Montferrat

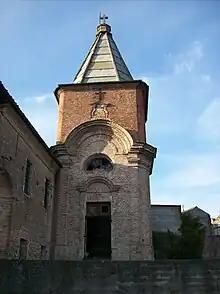
Chapel of Guazzolo (Castelletto Merli, Alessandria), an example of Piedmontese Baroque by Magnocavallo

The traditional cuisine of Montferrat, in addition to the award-winning wines, includes a wide variety of foods ranging from meat, fish, vegetables, and cheeses. Typical Monferrato dishes, which have now achieved a reputation not only nationally but also internationally include, among the first courses, agnolotti "al plin" (literally "pinched"), "Tajarin" (noodles for rich eggs seasoned with various sauces), risotto of Casale, rice with mushrooms and red wine, vegetable soups, polenta with fried cod or "loan". Worthy of mention and especially well-known is Bagna càuda. Among the meats are tripe, paws (batciuà), chickpeas with head, oxtail (now cooked with Barbera) and the cooked sausage.